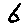
Label: 6